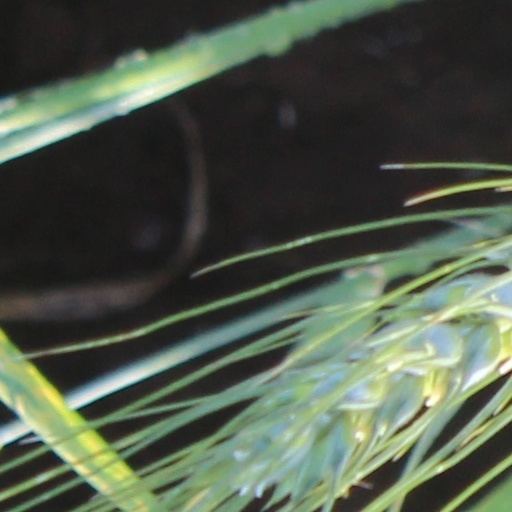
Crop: wheat